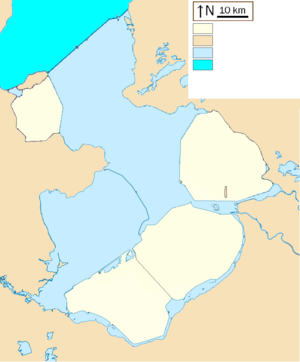
Le polder pilote Andijk est un prototype qui a servi pour l'étude des techniques de remblais et pour connaitre les possibilités d'agriculture sur une terre récupérée sur la mer ; ceci en vue des futurs polders prévus avec les Travaux du Zuiderzee.
La station Blocq Kuffeler est une station de pompage située à Almere, dans la province néerlandaise de Flevoland.
Les travaux du Zuiderzee sont les projets de fermeture et de poldérisation du golfe du Zuiderzee aux Pays-Bas. Ils comptent parmi les plus grands projets d'ingénierie jamais entrepris. La publication des plans par l'ingénieur Cornelis Lely date de 1891, l'achèvement de la digue Enkhuizen-Lelystad date de 1975. Ces travaux, ainsi que le Plan Delta, sont considérés comme l'une des merveilles du monde moderne par l'American Society of Civil Engineers.